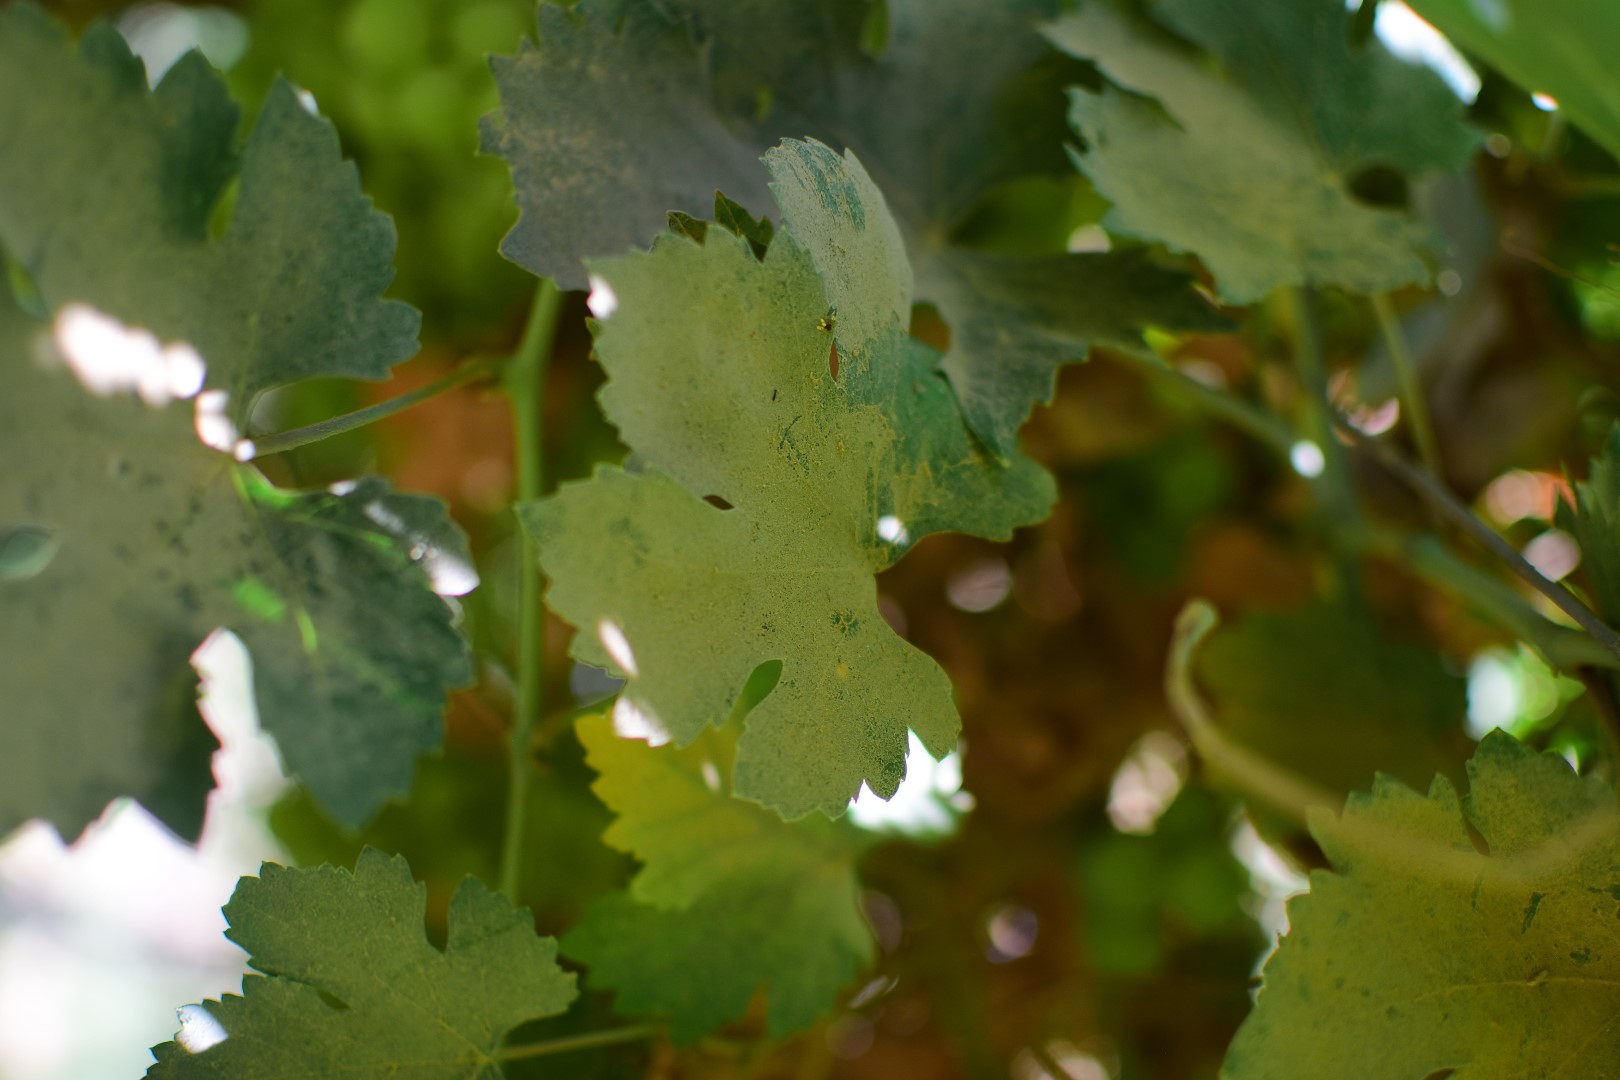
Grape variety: Halawani